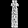
Label: Dress